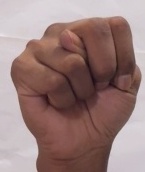
ASL sign: N